The New York Group of Poets

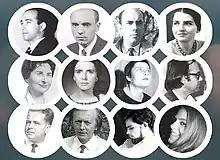
Collage of the New York Group

The New York Group of Poets (also: "The New York Group of Ukrainian Poets", or "The New York Group"; Ukrainian: Нью-Йоркська група; N'iu-Iorks'ka hrupa) was a literary movement of Ukrainian refugee modernist poets (and artists) that first gathered in New York City during the mid-1950s, imbuing Contemporary Ukrainian literature with avant-garde ideas and with new poetic forms. The poets eagerly experimented and embraced fashionable artistic and philosophical trends as surrealism, magic realism, and existentialism. While the label "New York Group" commonly refers to seven founding members, namely Bohdan Boychuk, Yuriy Tarnawsky, Bohdan Rubchak, Zhenia Vasylkivska, Emma Andijewska, Patrytsiia Kylyna (a pen name of Patricia Nell Warren), and Vira Vovk, it also includes five poets who joined the founders of the group more than a decade later: George Kolomyiets, Oleh Kowerko, Marco Carynnyk, Roman Babowal, and Maria Rewakowicz. These latter poets betrayed the same inclination toward metrical experimentation and display continuity in themes.